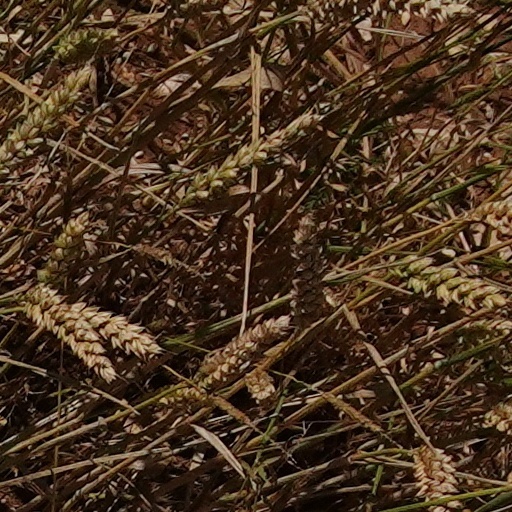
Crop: wheat